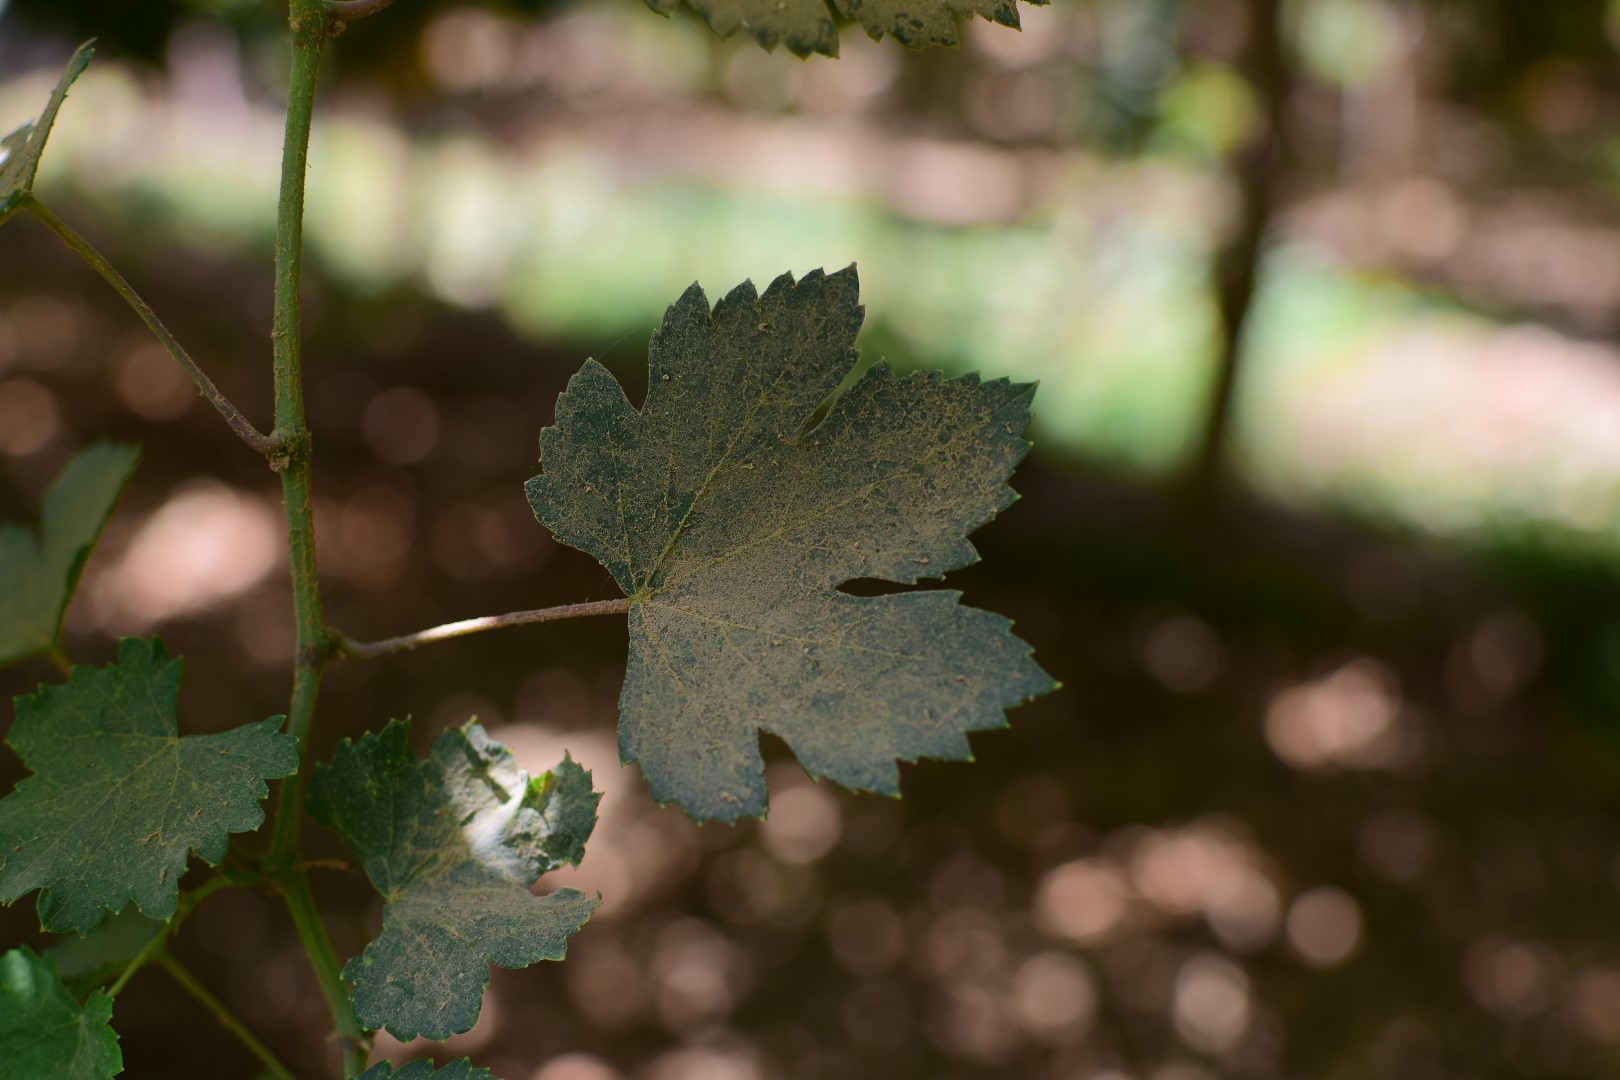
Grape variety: Kamali